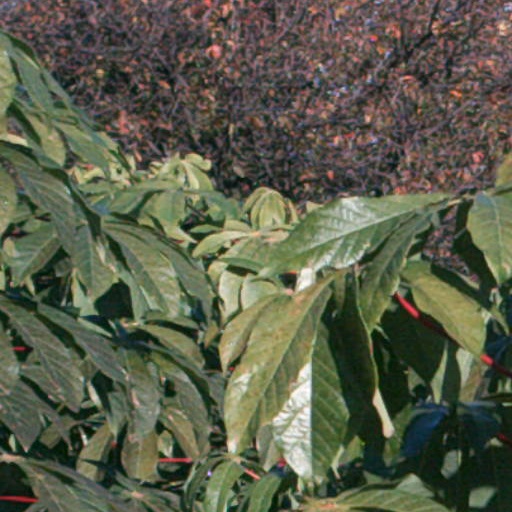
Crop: cassava